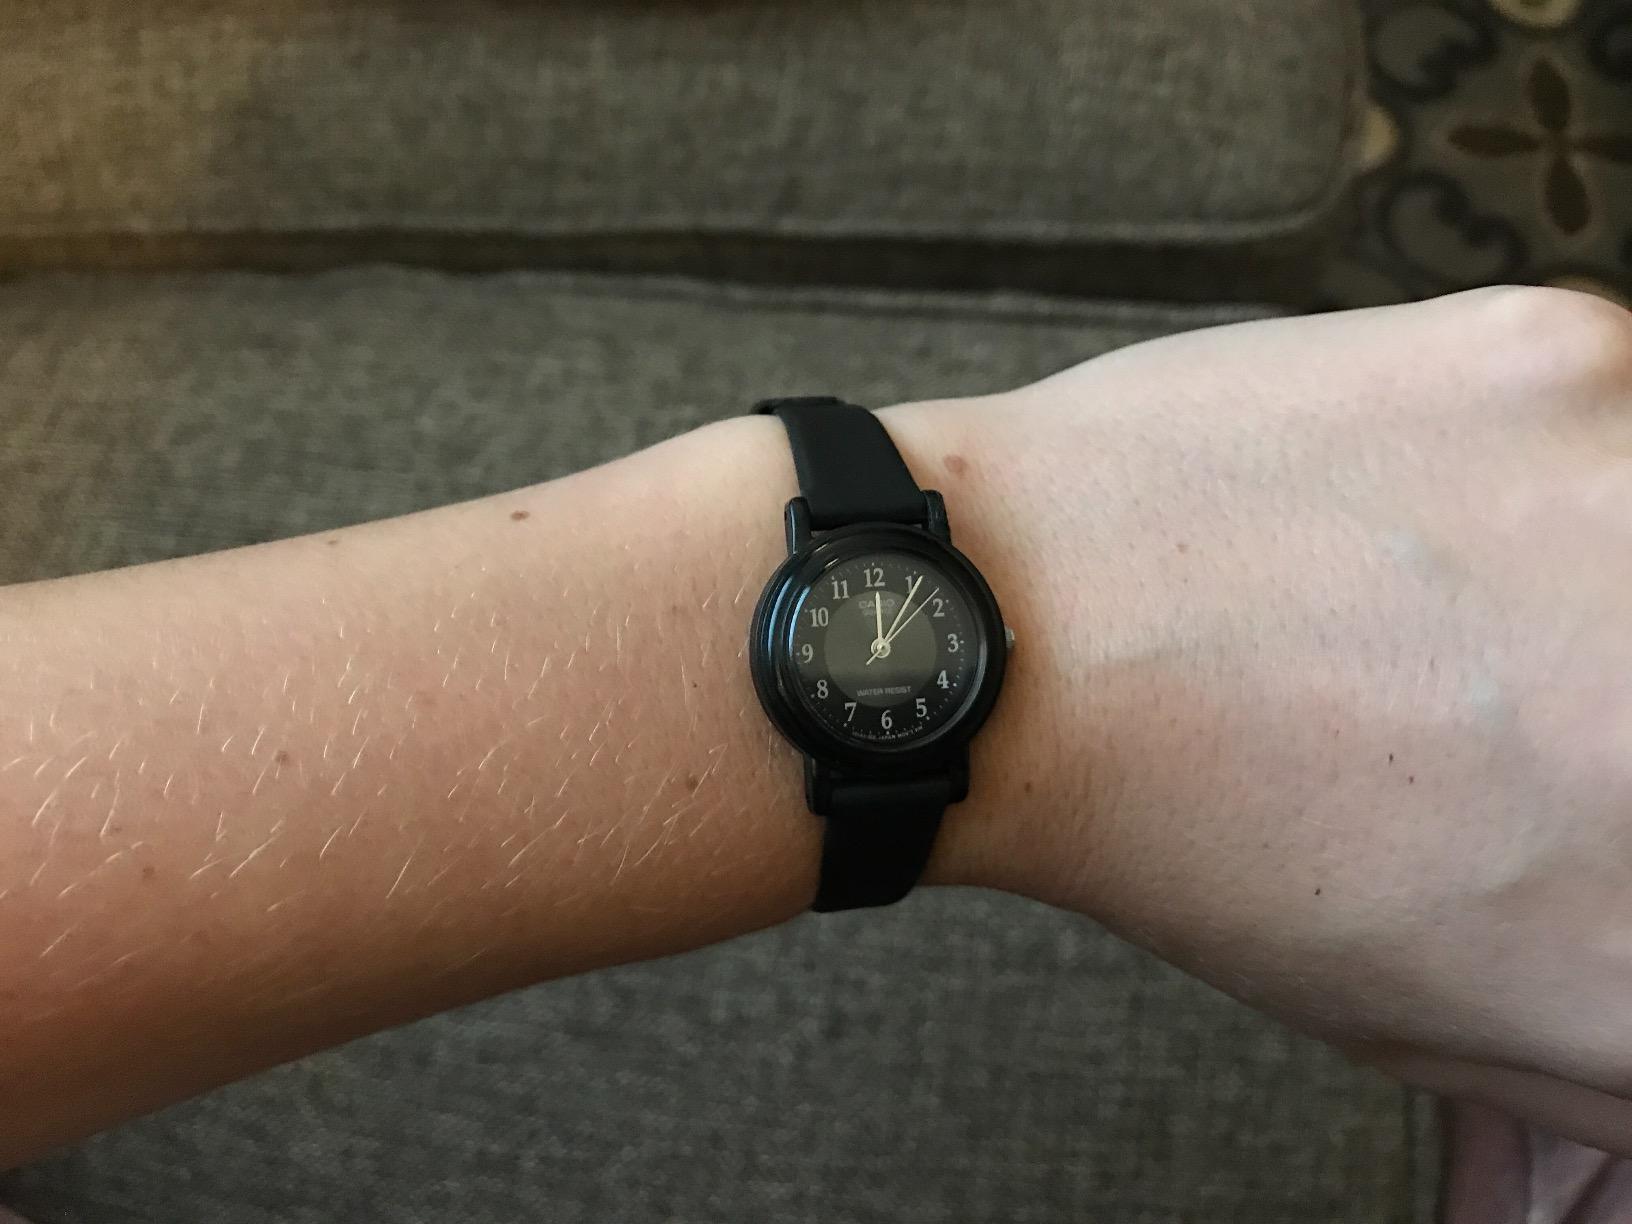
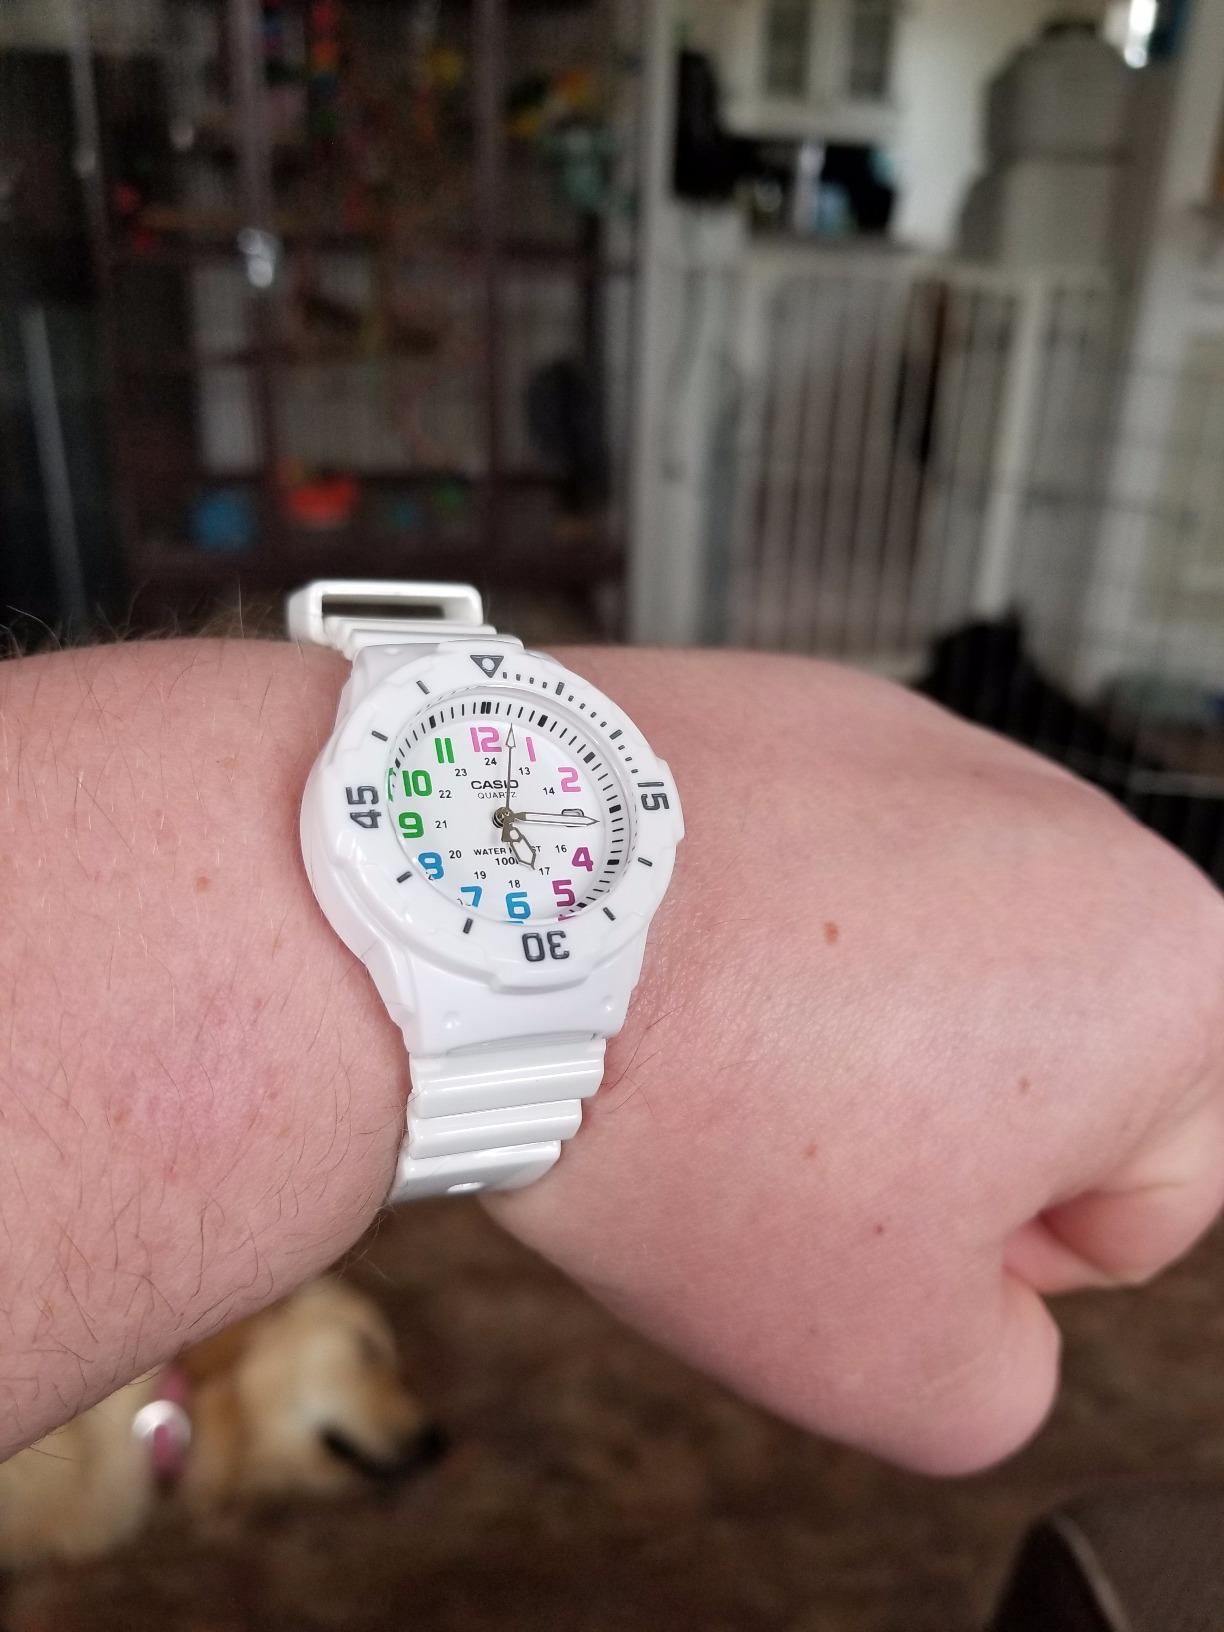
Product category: accessories_watch
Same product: no